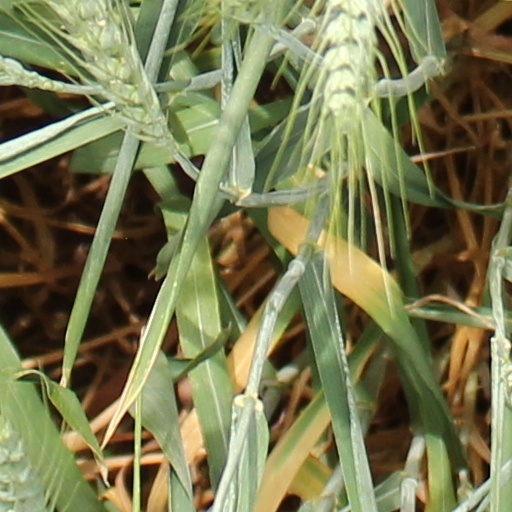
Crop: wheat